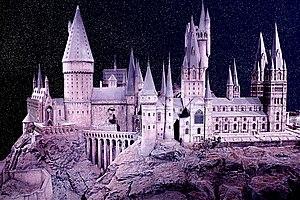
Poudlard est une école fictive créée par J. K. Rowling pour l'univers de la suite romanesque Harry Potter.
Le château de Poudlard, imaginé par J. K. Rowling pour l'univers de la série Harry Potter se compose de nombreux lieux formant le décor des aventures du héros sorcier et de ses acolytes. Cet article répertorie ː